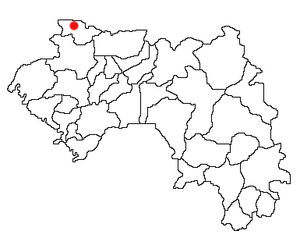
La préfecture de Koundara est une subdivision administrative de la région de Boké, en Guinée.